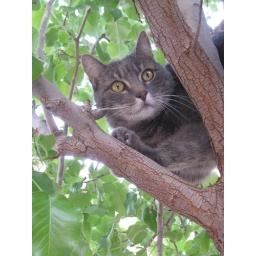
My cat got stuck in the tree and I saw it as an opportunity.